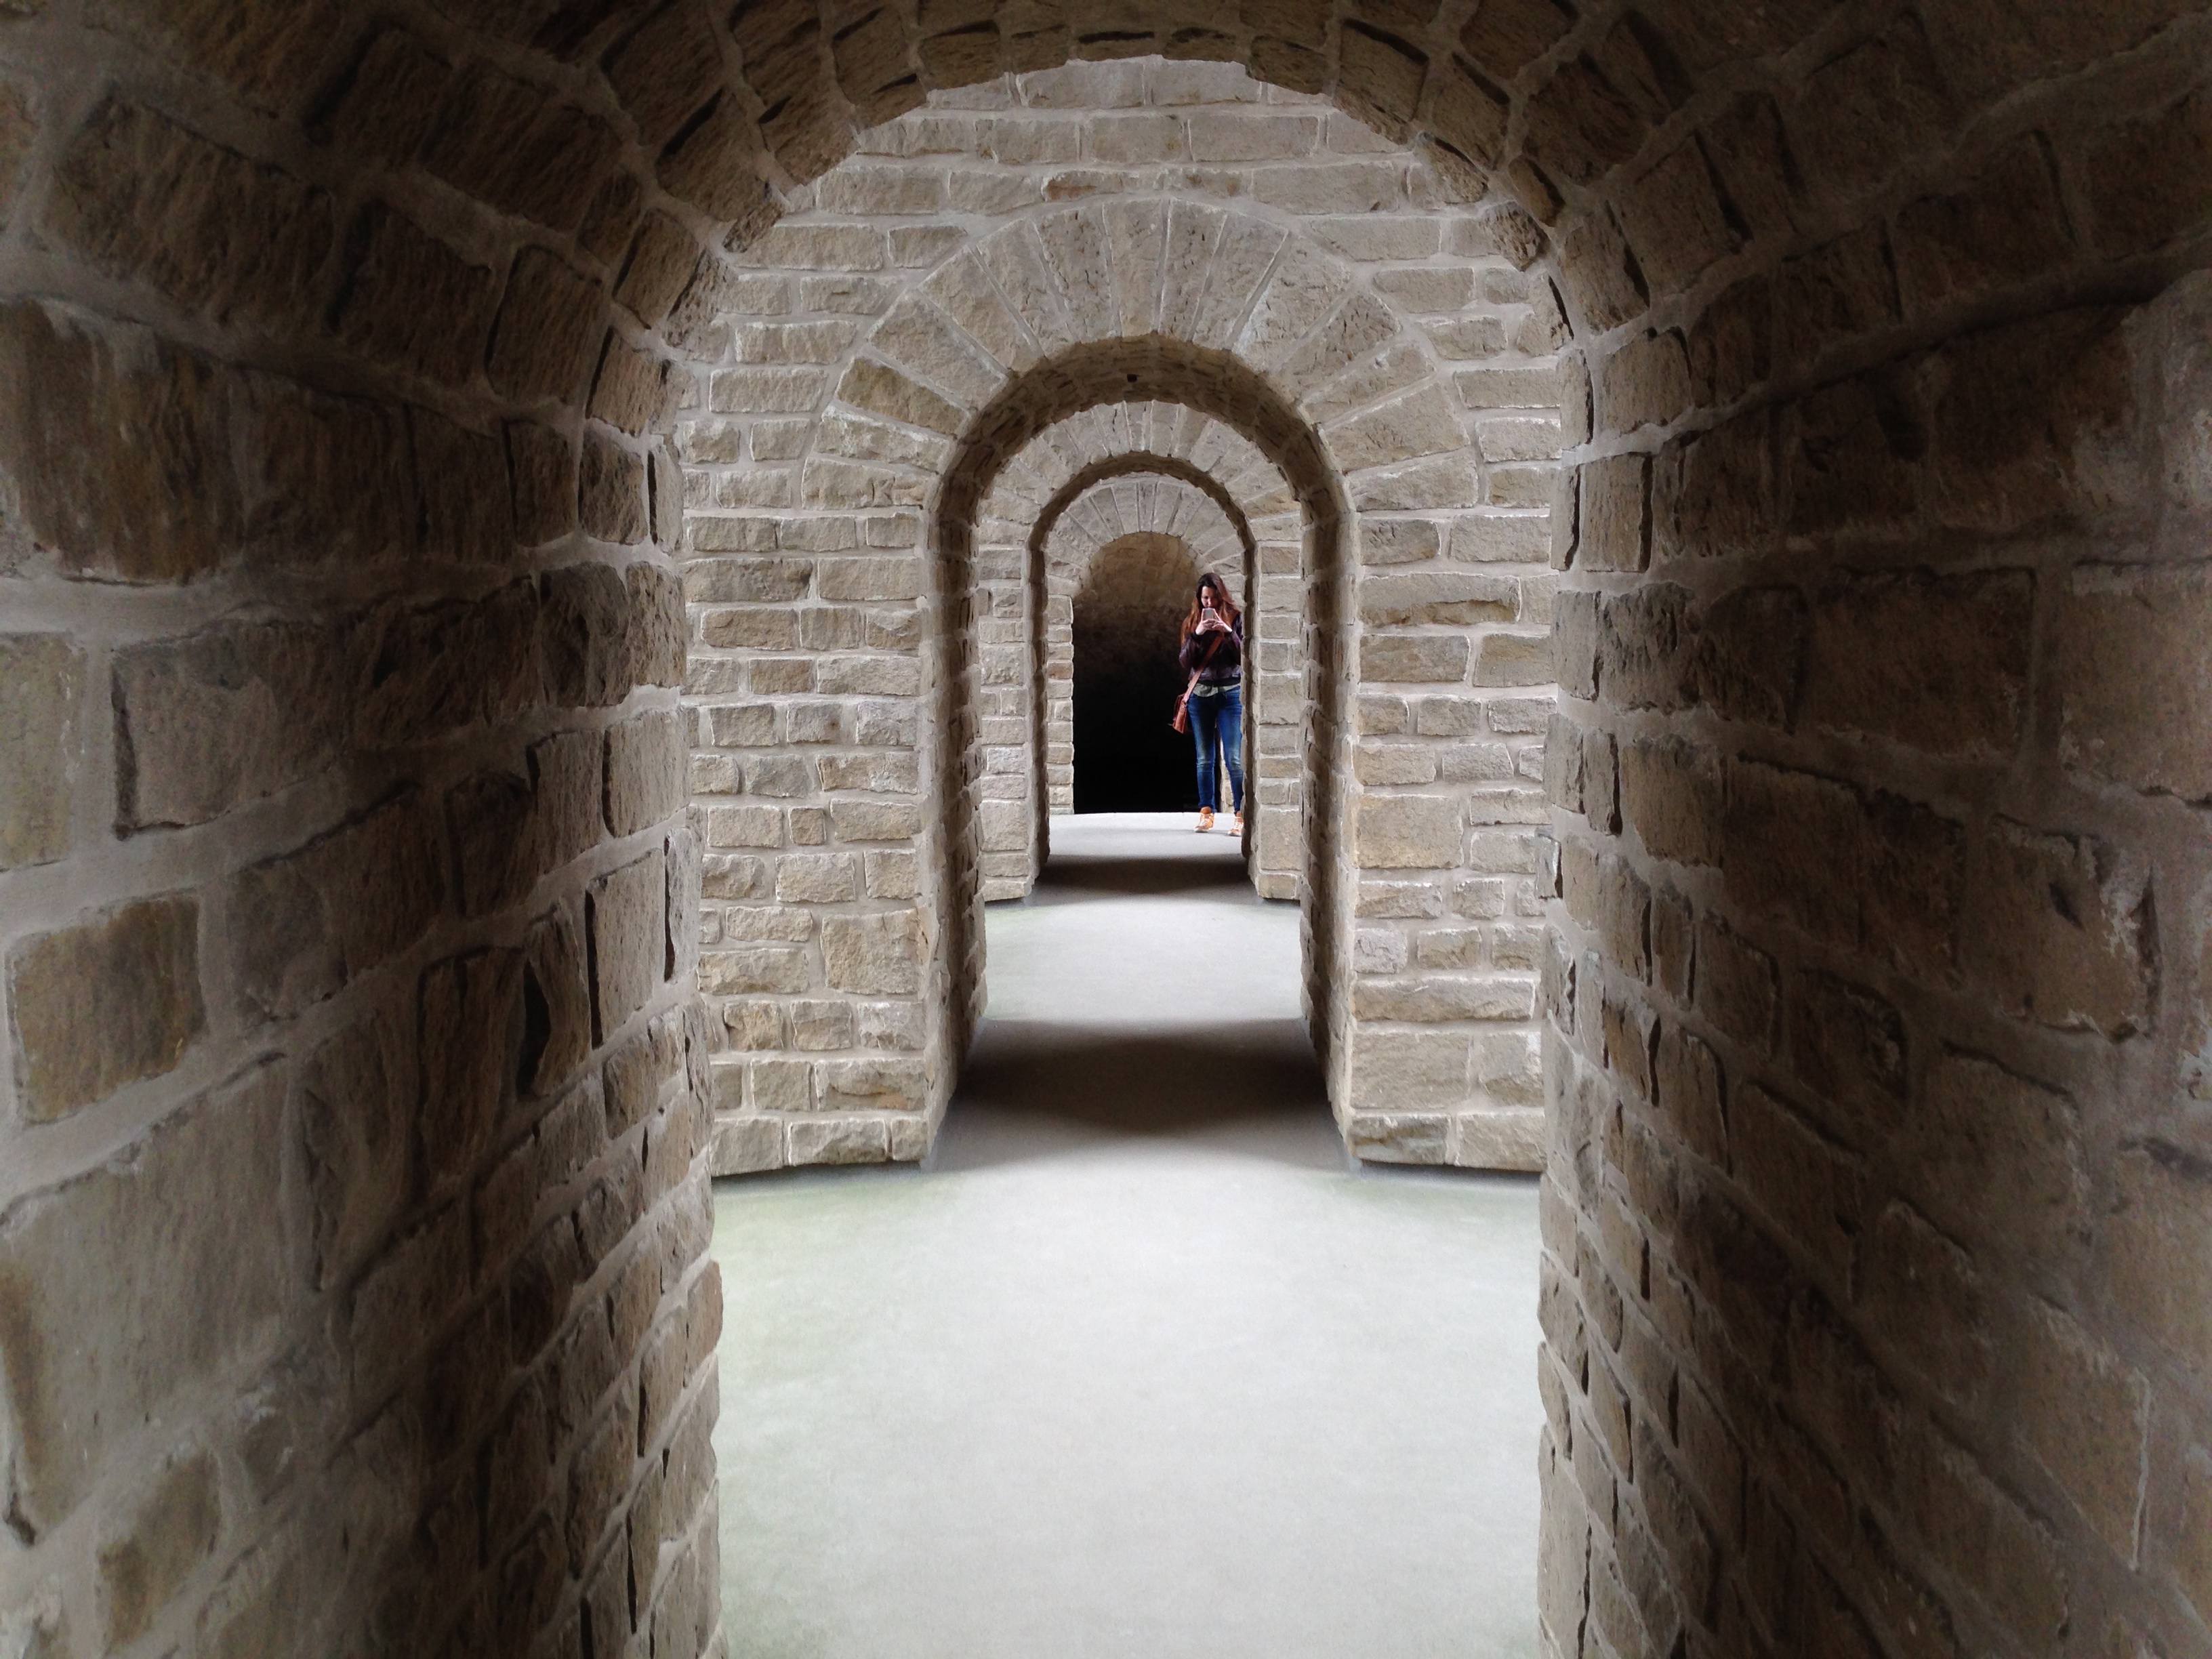
architecture, building, wall, arch, chapel, temple, monastery, arcade, vault, crypt, ancient history